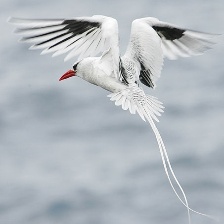
Species: RED BILLED TROPICBIRD
Scientific name: PHAETHON AETHEREU